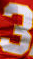
Number: 3